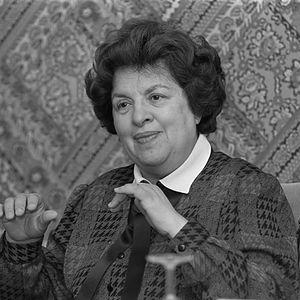
L’élection présidentielle portugaise de 1986 s'est tenue les 26 janvier et 16 février 1986, afin d'élire le président de la République pour un mandat de cinq ans.
Le Vᵉ gouvernement constitutionnel est le gouvernement de la République portugaise entre le 1ᵉʳ août 1979 et le 10 janvier 1980, sous la Iʳᵉ législature de l'Assemblée de la République.
Maria de Lourdes Pintasilgo est une femme politique portugaise.